We Are Scientists

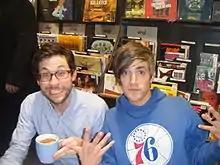
Chris Cain and Keith Murray

We Are Scientists is a New York City-based rock band that formed in Berkeley, California, in 1999. It consists primarily of guitarist and vocalist Keith Murray and bass guitarist Chris Cain, with drummer Keith Carne joining the band in the studio and for live performances since 2013.